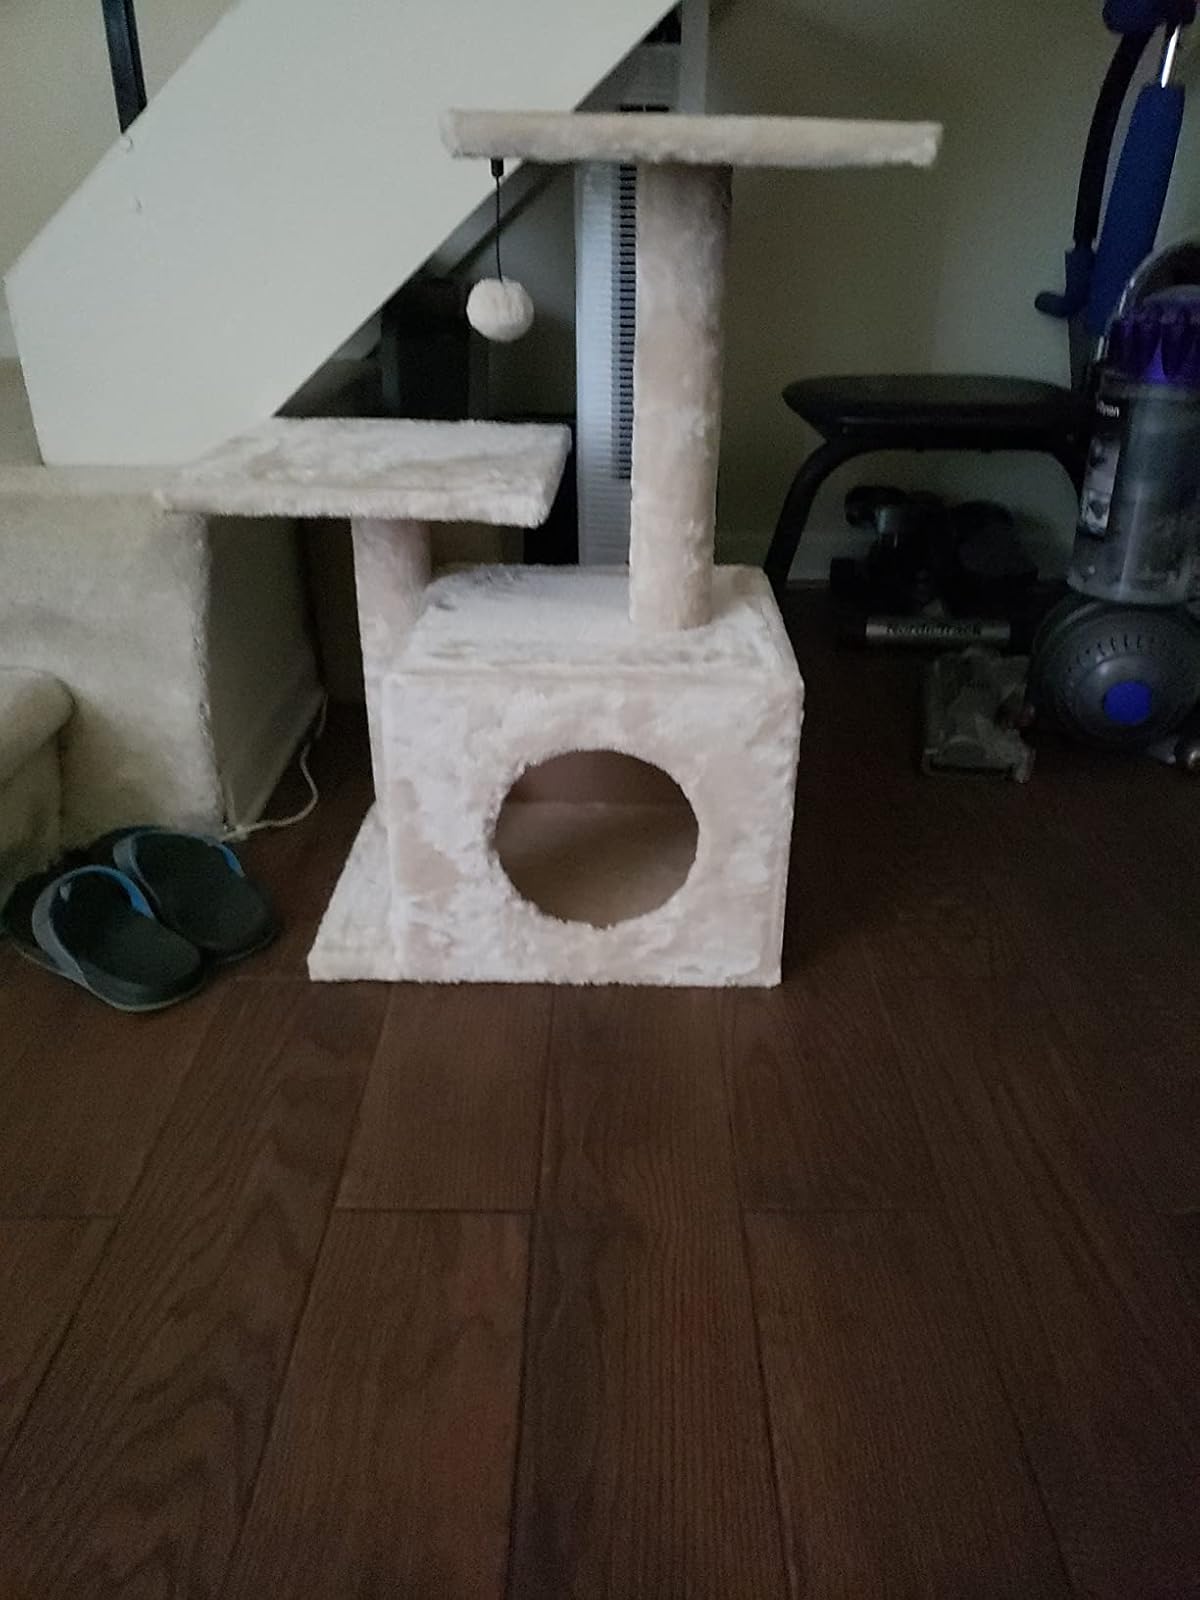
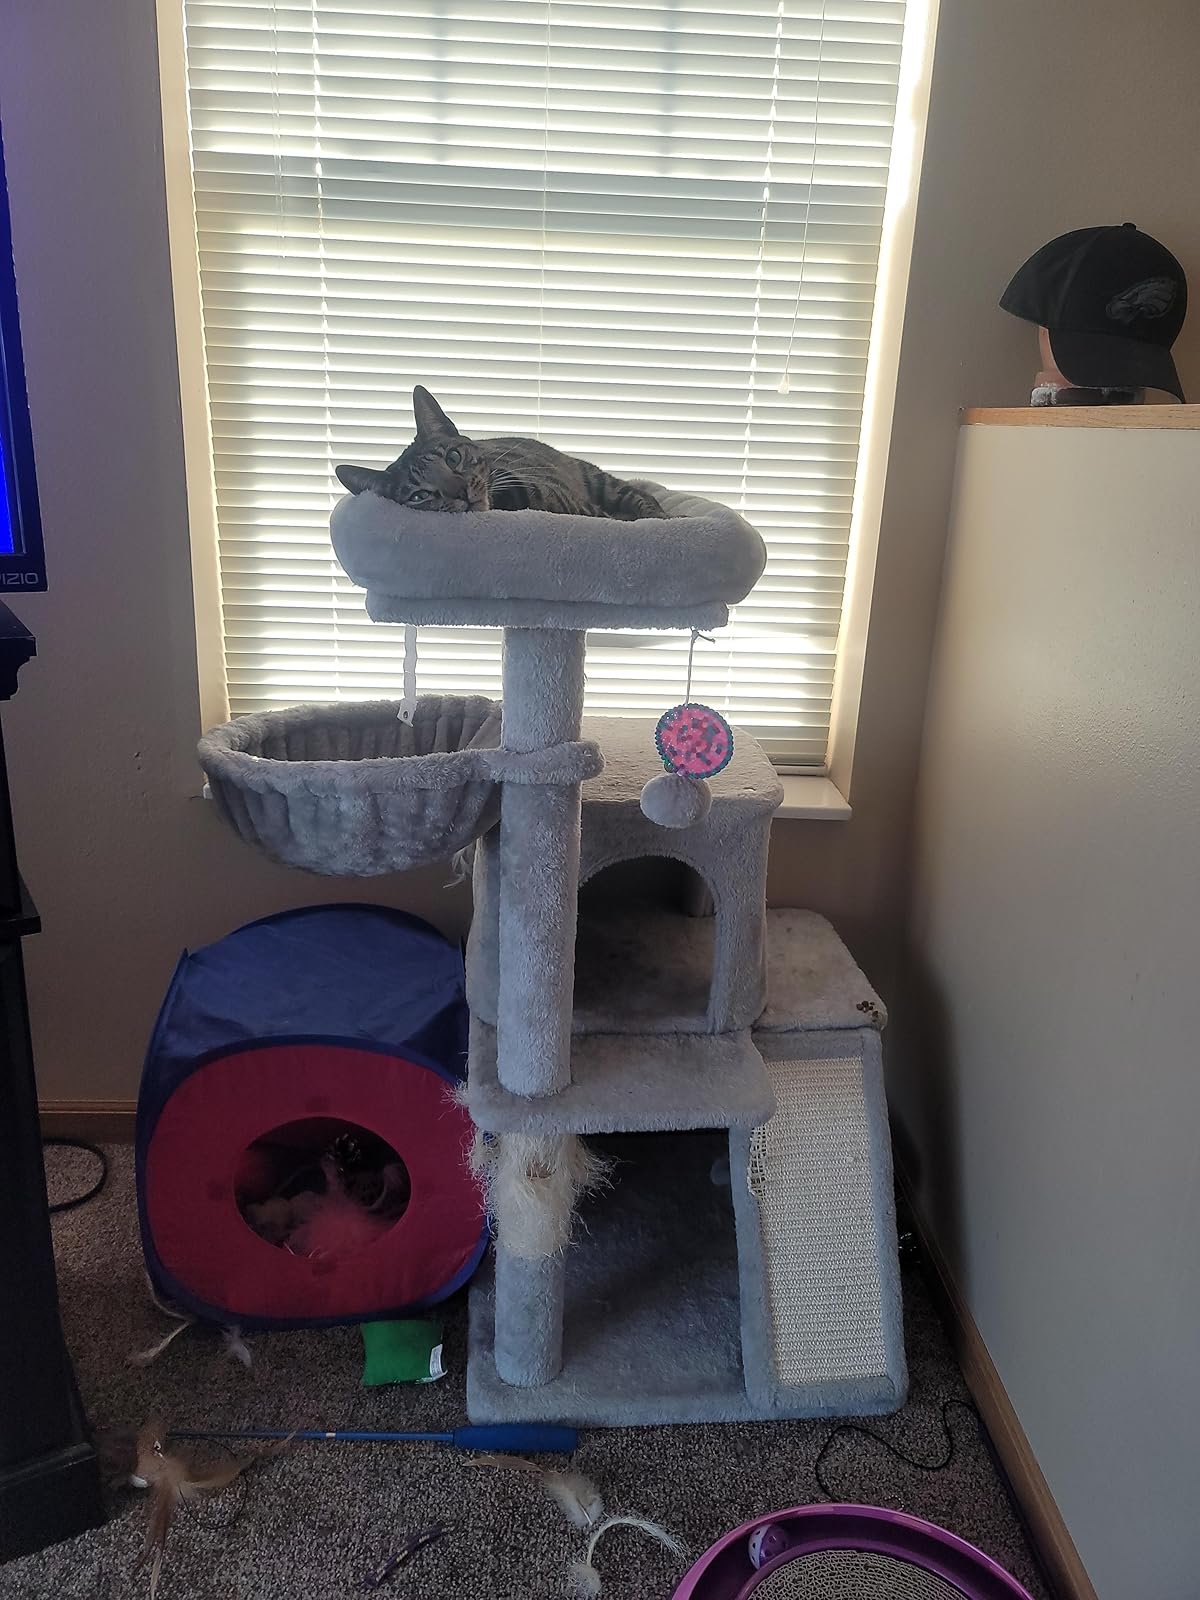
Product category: items_cat tree
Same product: no